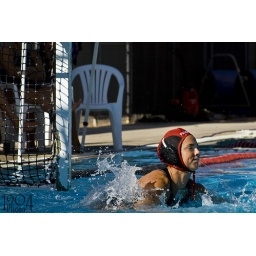
Palomar College girls water polo faces off against Mesa College